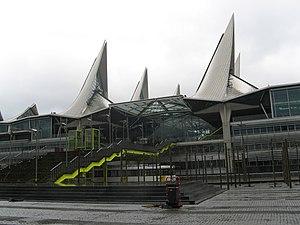
Palais de justice d'Anvers, Belgique